Andy Stewart (Australian footballer)

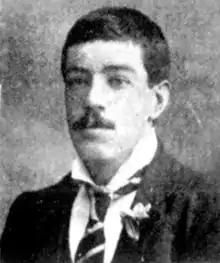
Stewart in 1899

Andrew Tasman Harold "Nixey" Stewart (23 September 1876 – 12 August 1919) was an Australian rules footballer who played with St Kilda in the Victorian Football League (VFL).